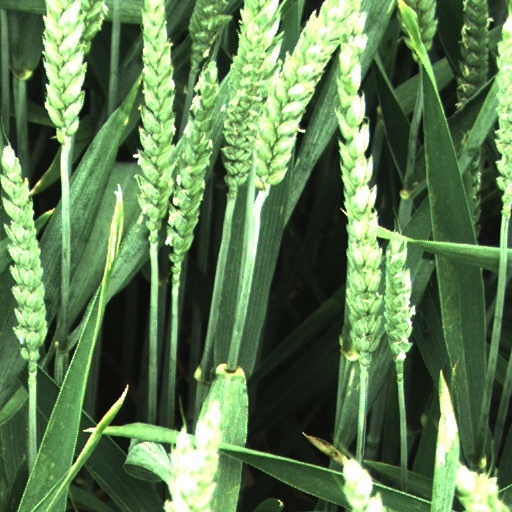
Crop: wheat